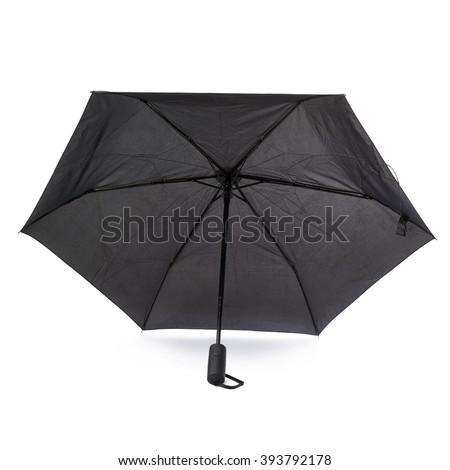
black unfolded umbrella isolated over the white background